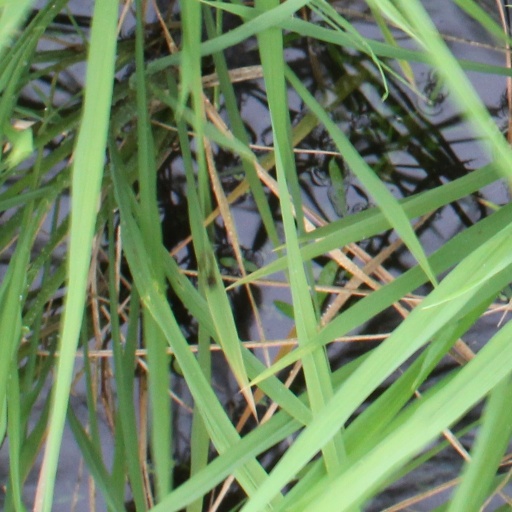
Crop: rice